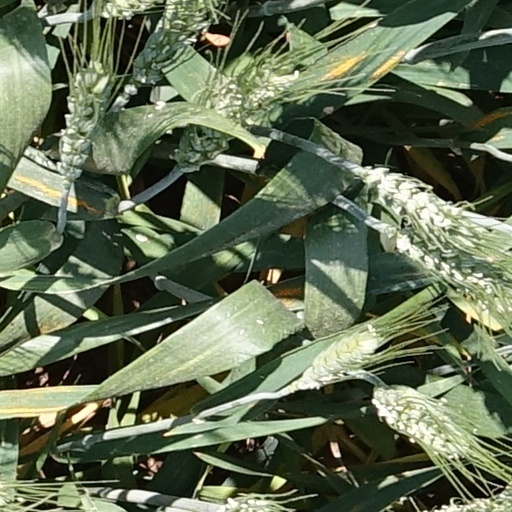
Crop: wheat